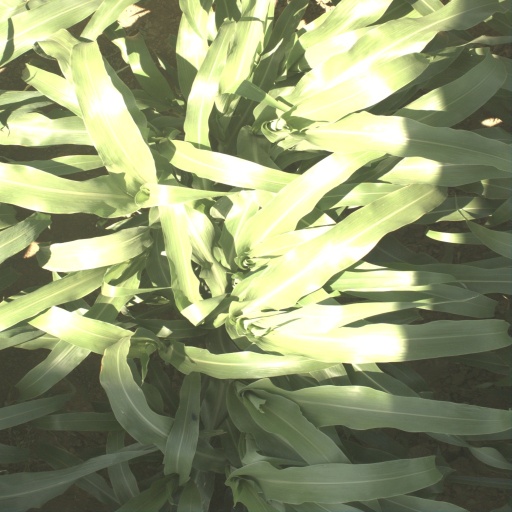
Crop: sorghum